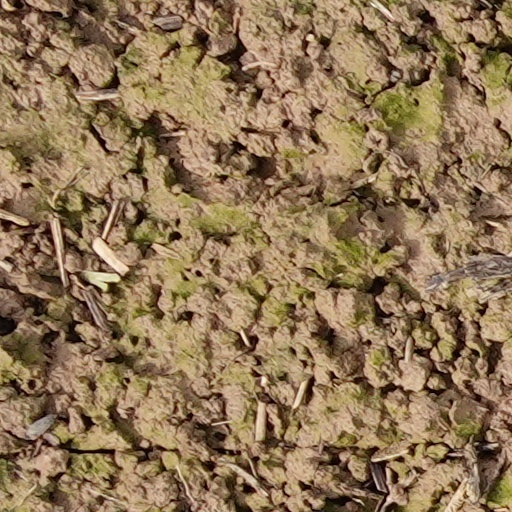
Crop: wheat